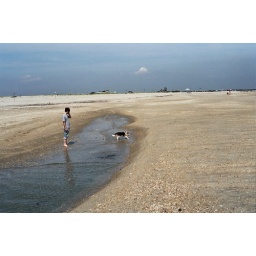
Bailey crossing over to the sand bar